Beesfund

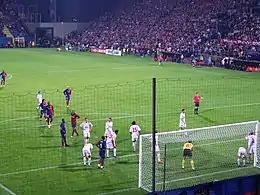
Wisła Kraków playing with FC Barcelona, August 2008

At the beginning of January 2019, Beesfund CEO Arkadiusz Regiec informed about the analysis of the possibility of issuing shares in the football company Wisła Kraków, which needed PLN 80M to pay its debt. On January 17, Beesfund signed an agreement with Wisła Kraków, and then on February 5, within 24 hours, 9,129 investors gathered 40,000 shares (5,115 percent) on one platform, worth PLN 4M. In the first initiative of this type in Poland, the capital of the football company was increased, which even achieved a slight financial profit thanks to the issue of shares, loans, drop-offs, transfers, and ticket sales for a total of PLN14.2M.